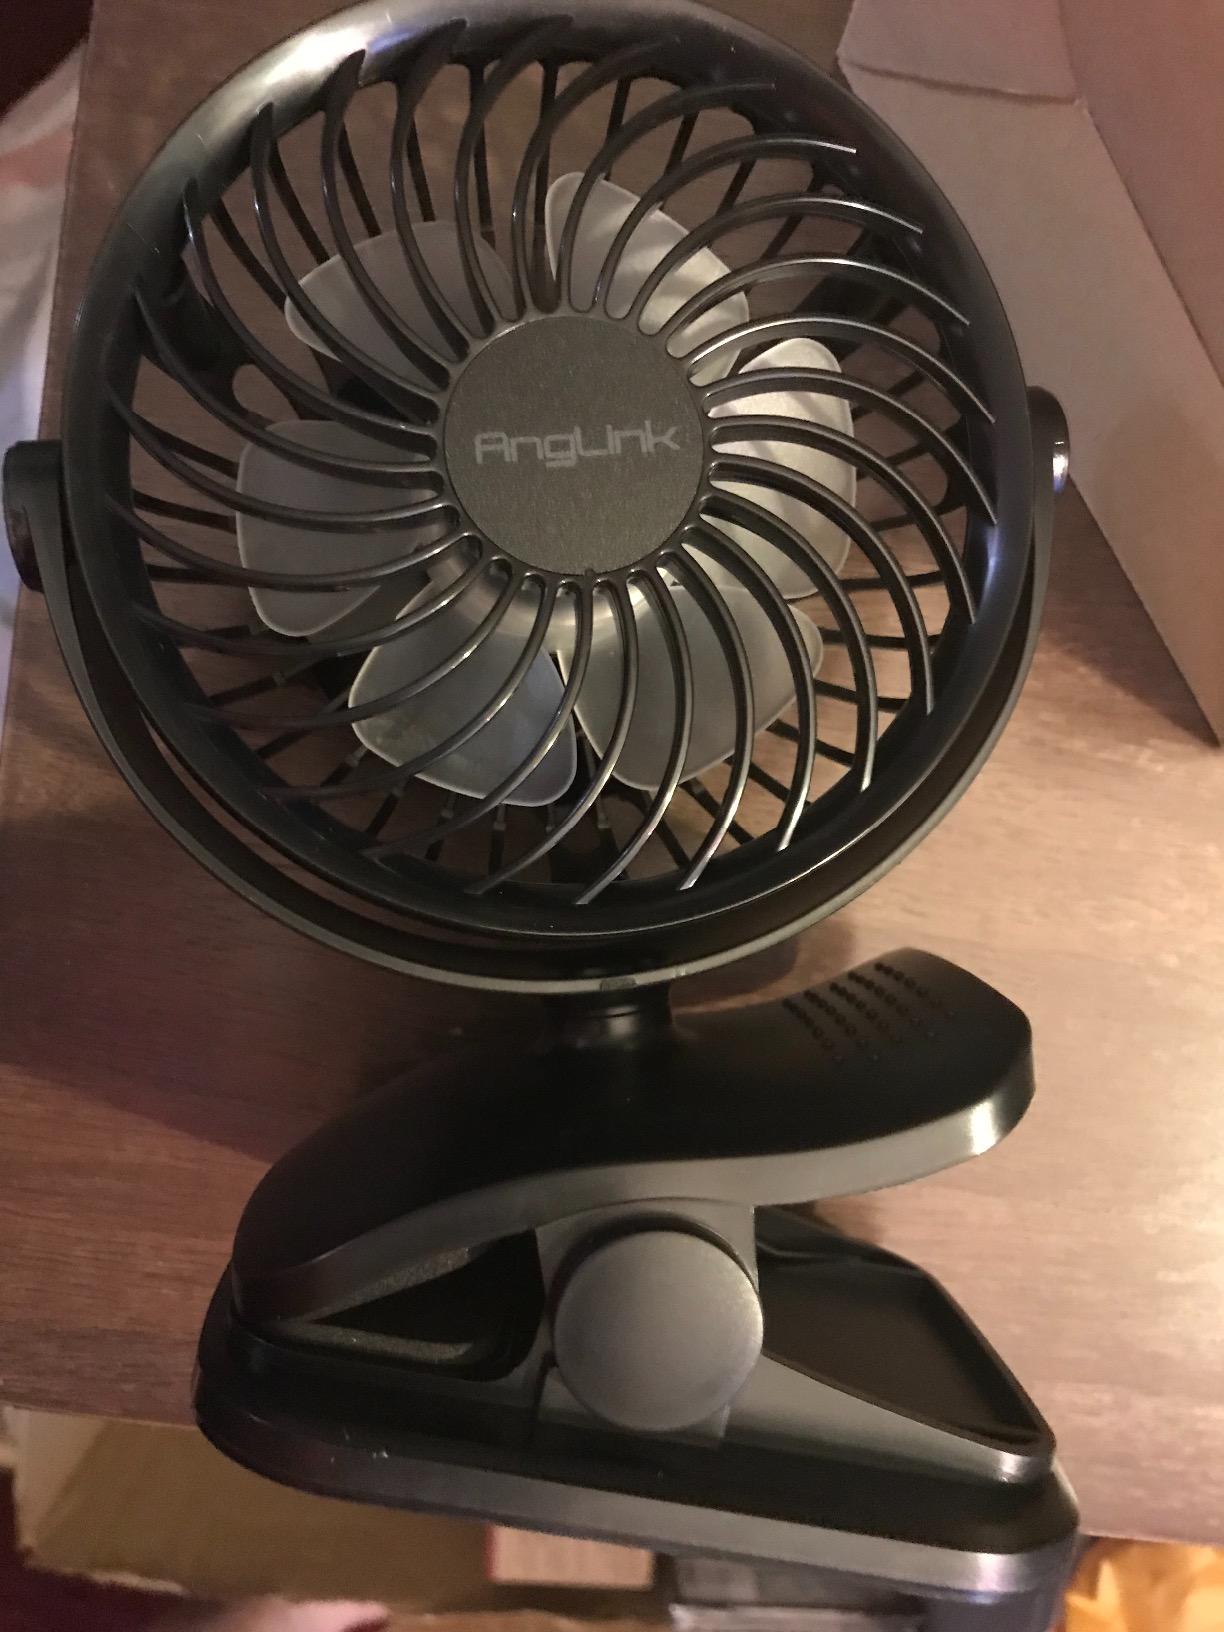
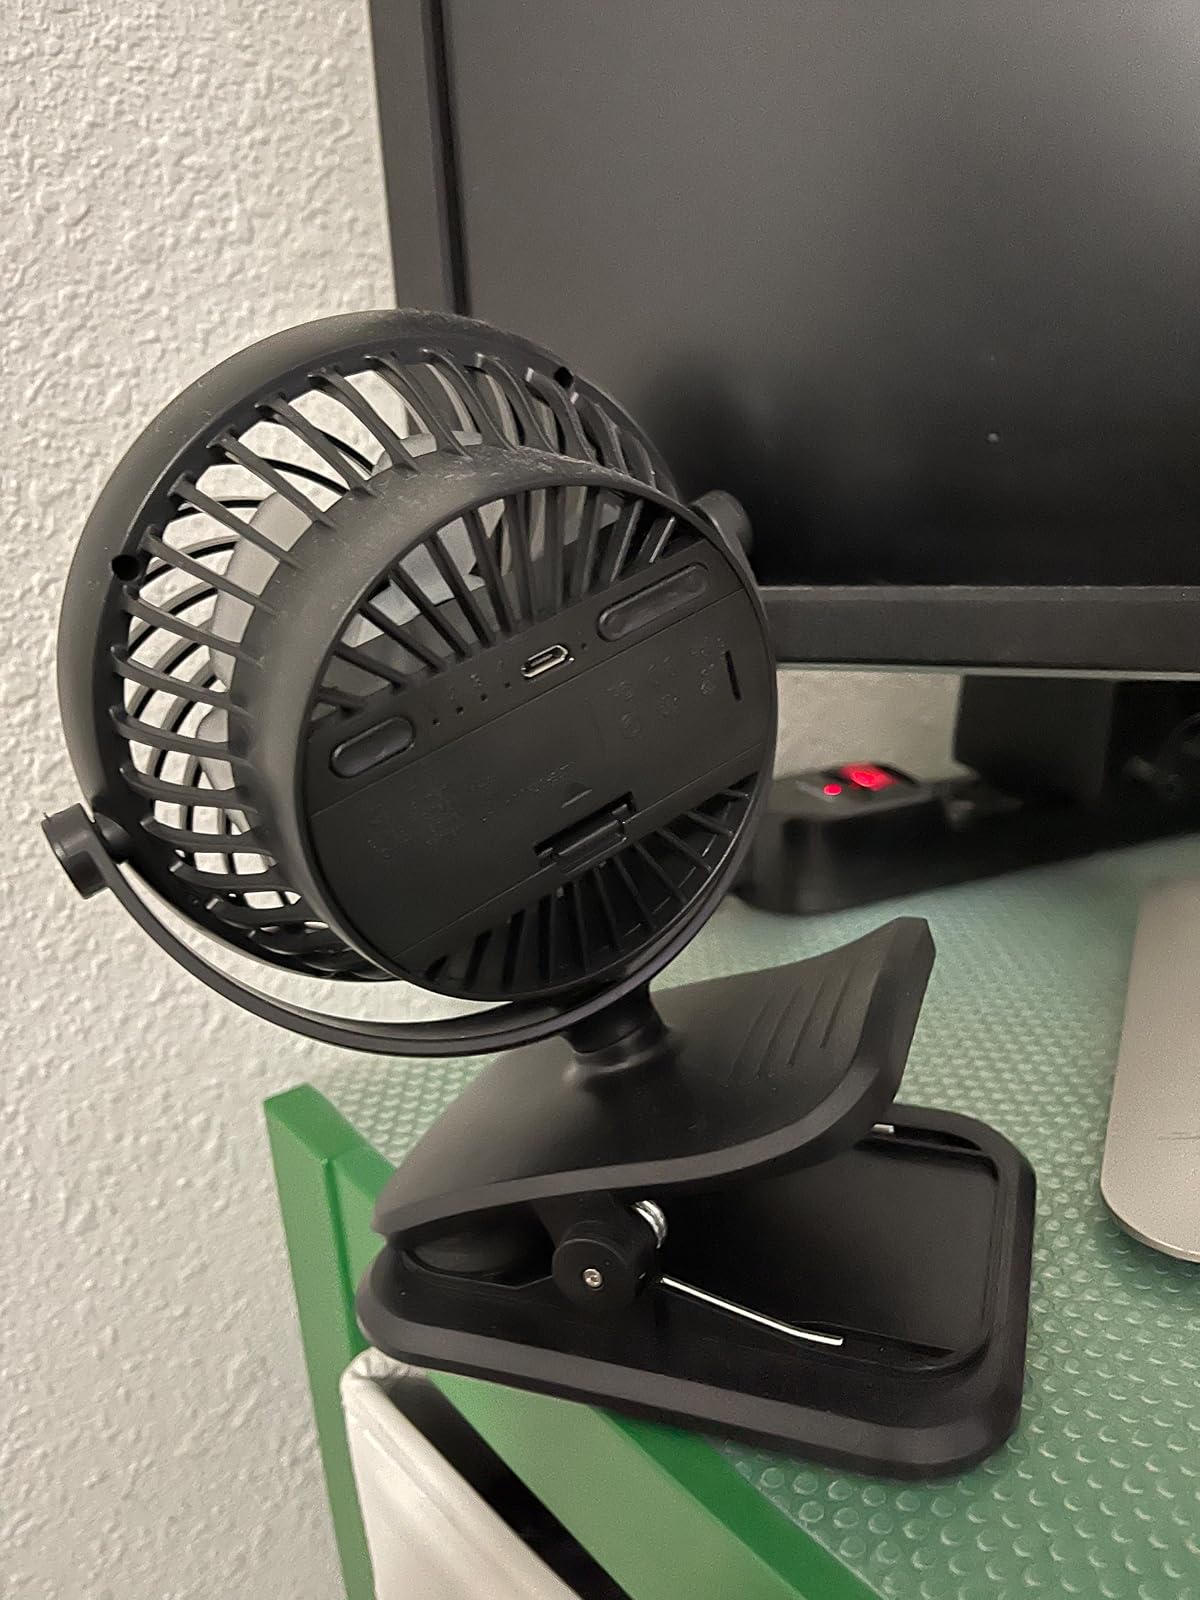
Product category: fan
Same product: yes